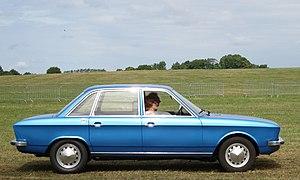
Claus Luthe était un designer automobile Allemand. Il a conçu des modèles importants pour les constructeurs allemand NSU et BMW et est considéré comme l'un des plus grands designers automobile du XXᵉ siècle.